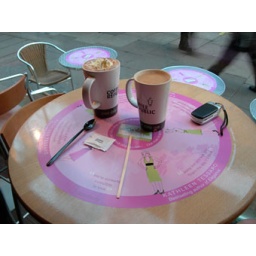
This advert for the book innocence was placed in Coffee Republic on tables indoors as well as outdoors.